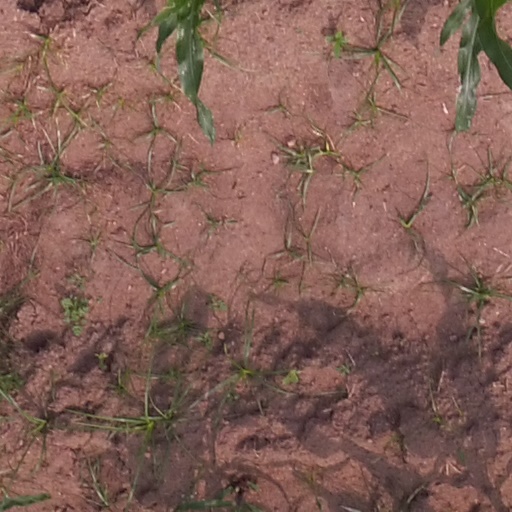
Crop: maize; corn